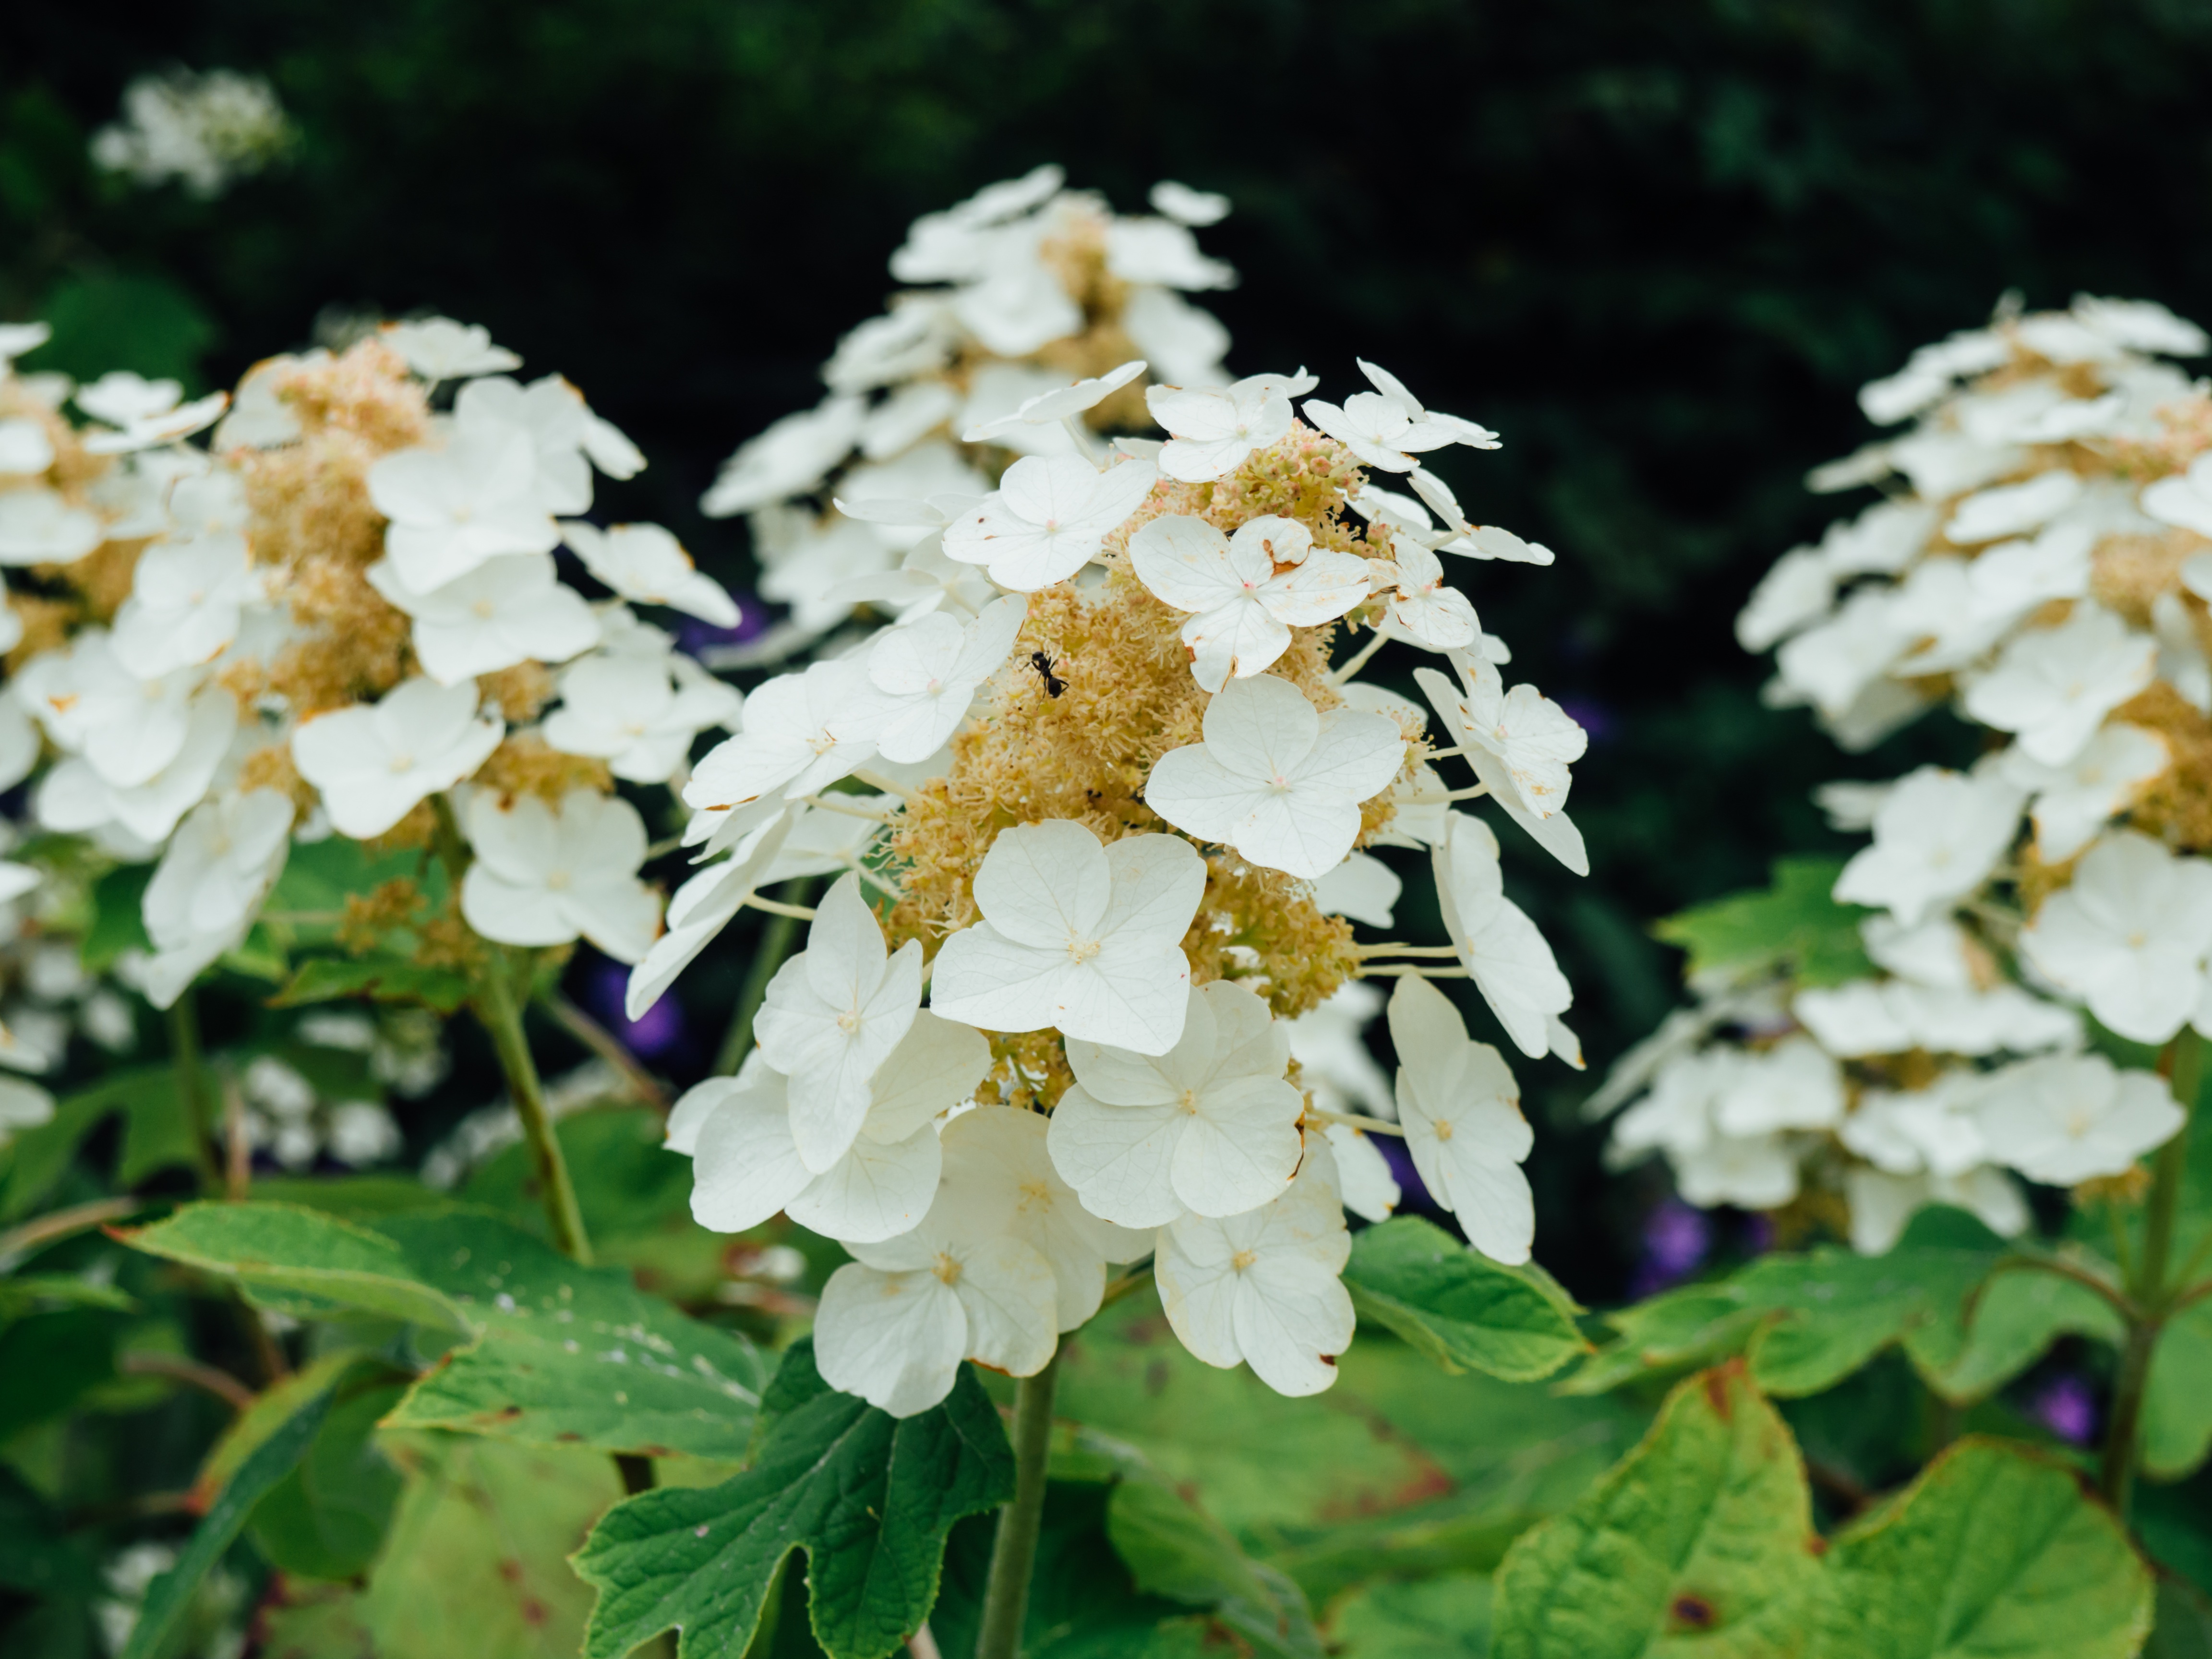
blossom, plant, flower, petal, botany, flora, hydrangea, wildflower, shrub, viburnum, jasmine, flowering plant, hydrangeaceae, lantana camara, cornales, land plant, hydrangea serrata